Hannah Valantine

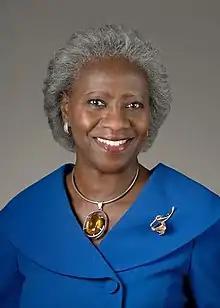
Hannah Valantine in 2020

Hannah A. Valantine is the Chief Officer for Scientific Workforce Diversity at the United States National Institutes of Health.